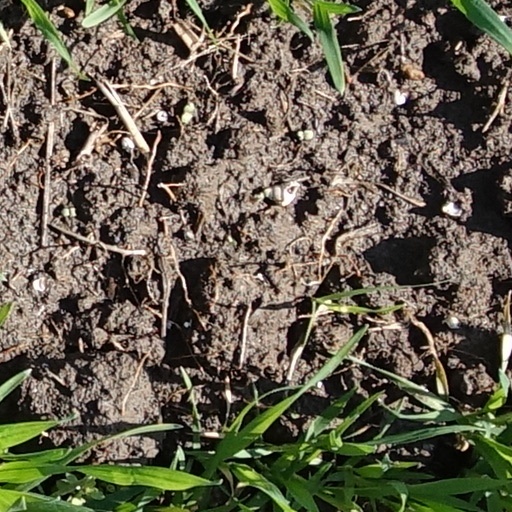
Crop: wheat